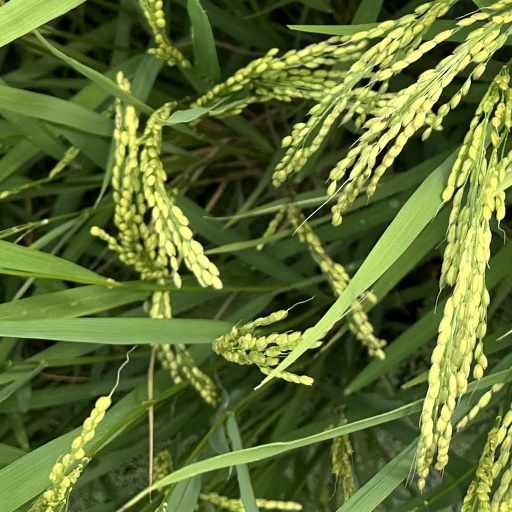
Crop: rice